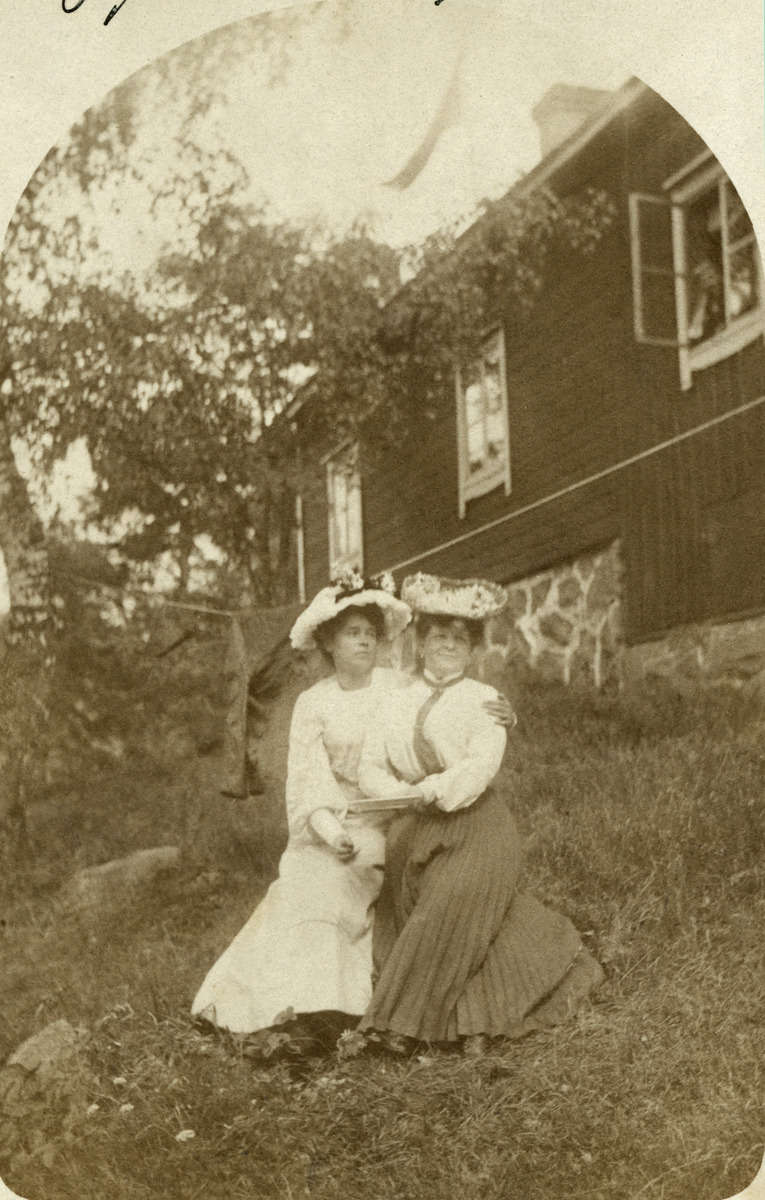
Rouva Junge ja rouva Buchert puurakennuksen edustalla
sisällön kuvaus: Rouva Junge ja rouva Buchert puurakennuksen edustalla. Rouvat kuuluivat valokuvaaja Constantin Grünbergin perheen tuttavapiiriin. Kyseessä lienevät äiti ja tytär. mustavalkoinen
Kuvaaja: Grünberg, Constantin, valokuvaaja
Ajankohta: kuvausaika 1900-luvun alku
Aiheet: Buchert, Anna, naisten vaatteet, hatut, puurakennukset, naiset, vanhemmat äidit, lapset tyttäret, pihat, rakennukset puurakennukset, päähineet